Riverbend Steam Station

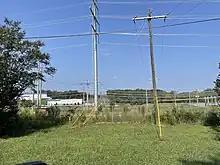
Riverbend Steam Station site after demolition

The Riverbend Steam Station was a former 454-MW coal-fired electrical power plant in Gaston County, North Carolina, owned by Duke Energy. It was originally slated for decommissioning in 2015, but was closed in April 2013. The four-unit station was named for a bend in the Catawba River on which it was located. Riverbend was considered a cycling station to be brought on line to supplement supply when electricity demand was highest. Four gas-fired combustion turbine units were also housed on the site, but were retired in October 2012. The last recognizable section of the structure and its boiler were demolished on 22 June 2018. Duke Energy claimed that coal ash basins from Riverbend Steam Station were fully excavated in March 2019.